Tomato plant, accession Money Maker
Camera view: horizontal (90 deg, fisheye); turntable rotation: 0 degrees
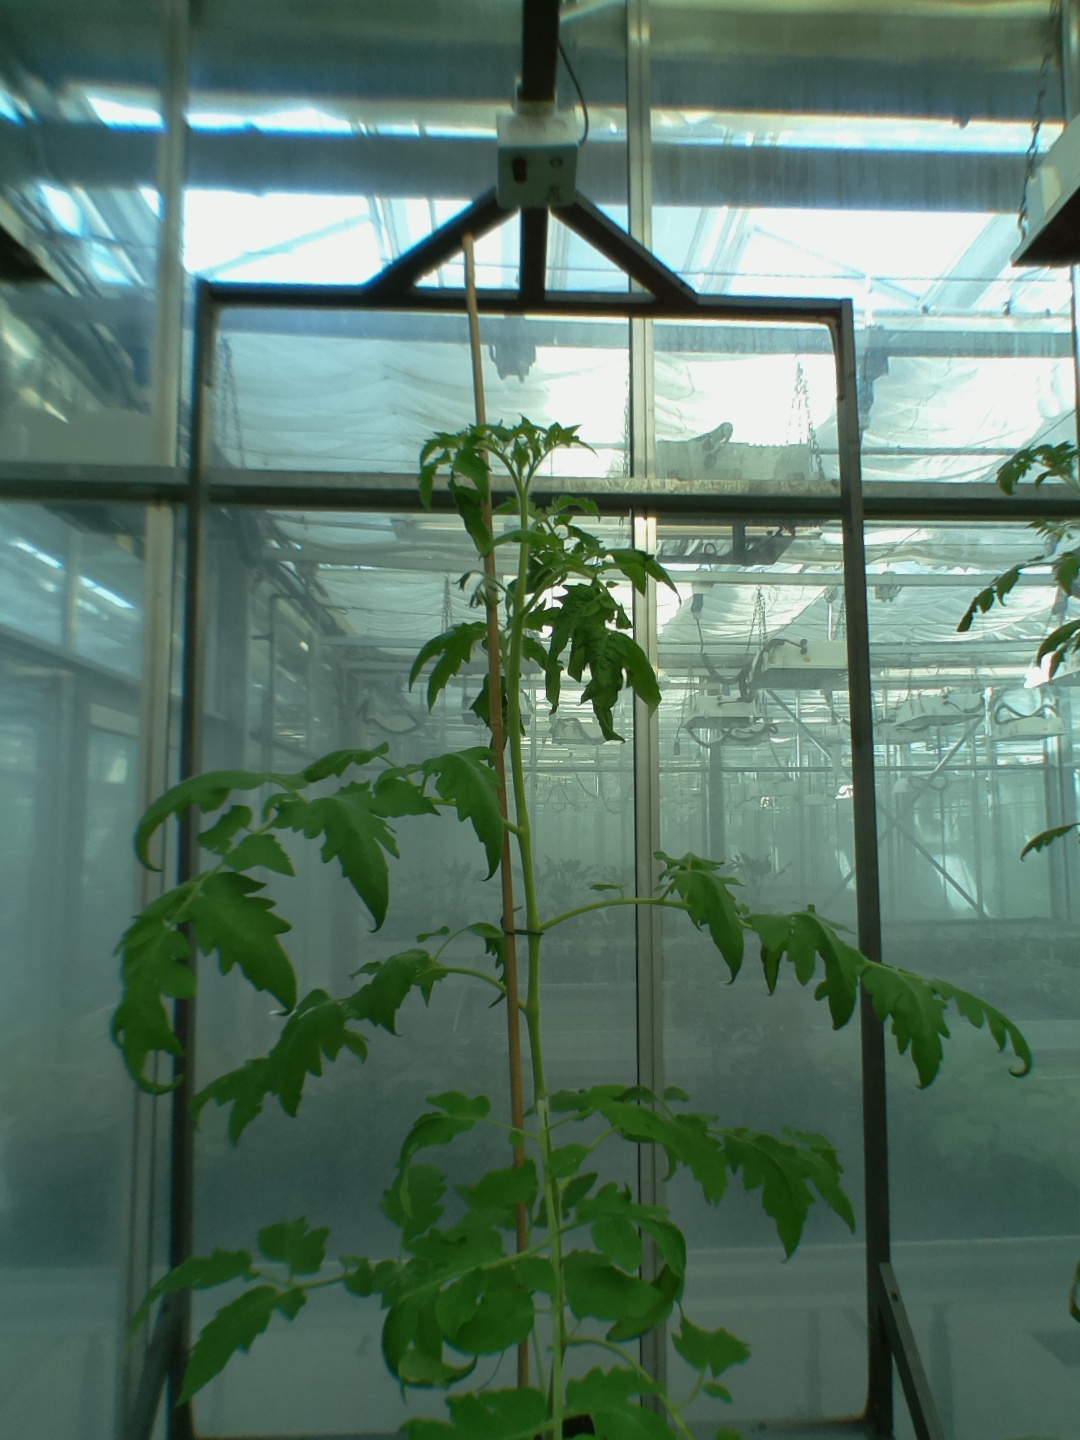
BBCH growth stage 54: 4 inflorescences visible